Ali Ahsan Mohammad Mojaheed

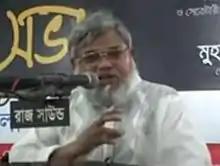
Mojaheed in 2010

Ali Ahsan Mohammad Mojaheed (23 June 1948 – 22 November 2015) was a Bangladeshi politician and war criminal who served as a Member of Parliament and as the Minister of Social Welfare from 2001 to 2006. He was sentenced to death after trial in 2015 after accusations of war crimes which were allegedly committed during the Bangladesh War of Independence in 1971.